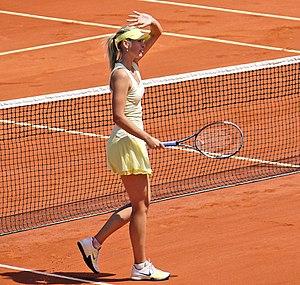
Maria Yourievna Sharapova, née le 19 avril 1987 à Niagan en Sibérie, est une ancienne joueuse professionnelle de tennis russe.